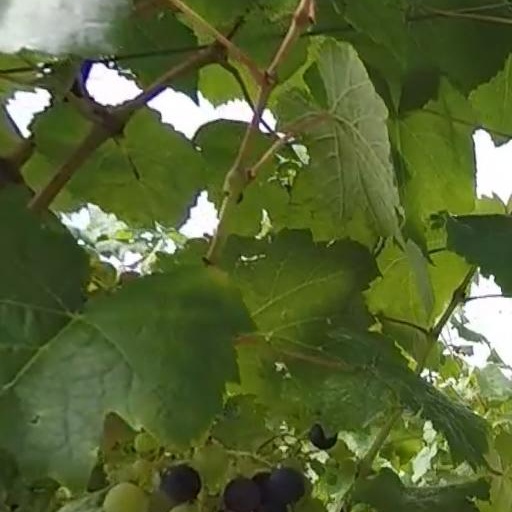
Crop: grape